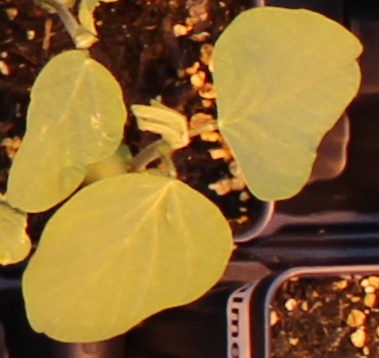
Label: Soybean